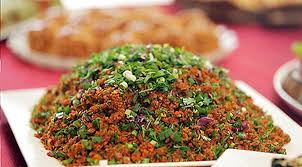
Yemek: kisir